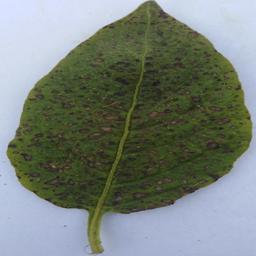
Etiqueta: Tizon_Temprano